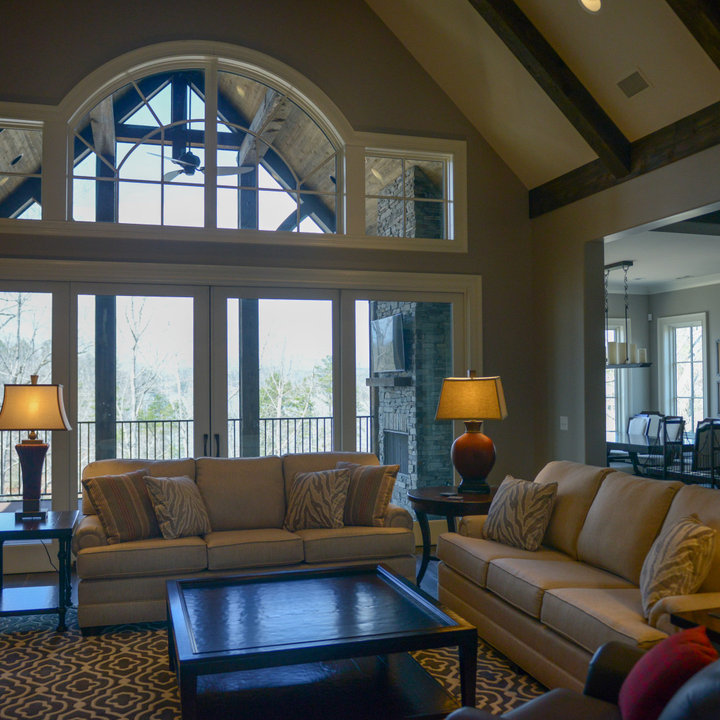
Style: Rustic